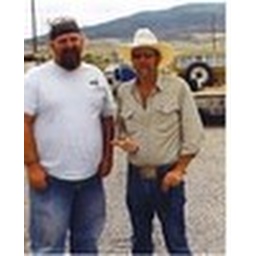
Thats my picture on white shirt with one of the best contractor in africa